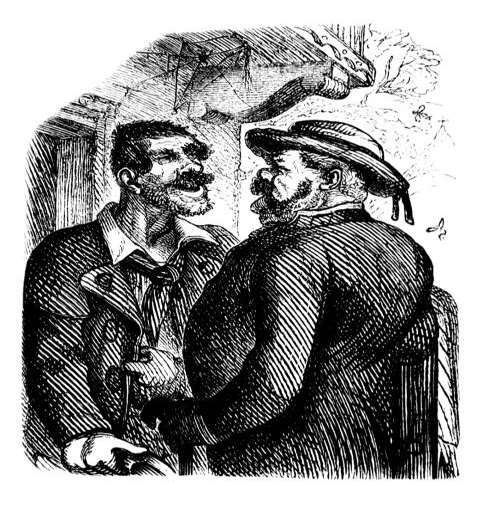
men with mustaches are talking to each other vector art illustration